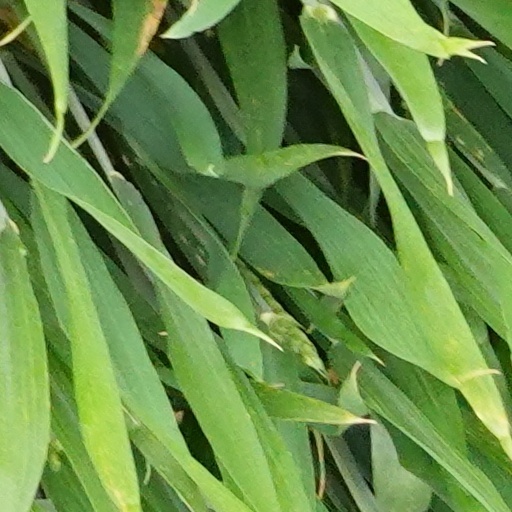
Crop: wheat